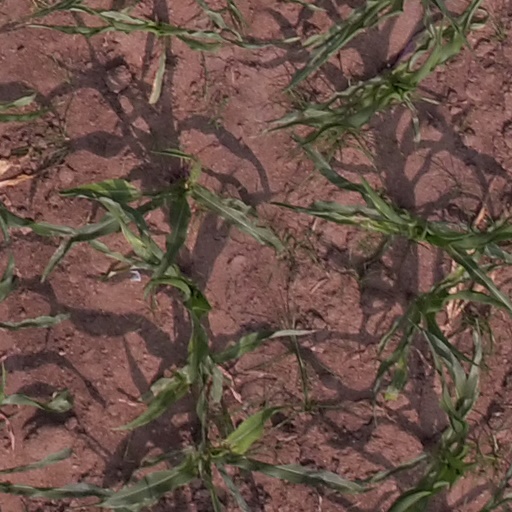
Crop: maize; corn